Landau (crater)

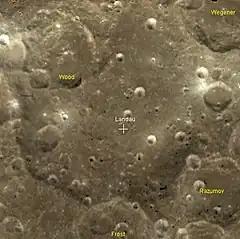
Landau from orbit.

Landau is a large lunar impact crater that is located in the northern hemisphere on the far side of the Moon. It was named after physicist Lev Landau. The crater Wegener is attached to the northeastern rim. Attached to the southeastern rim is Frost.